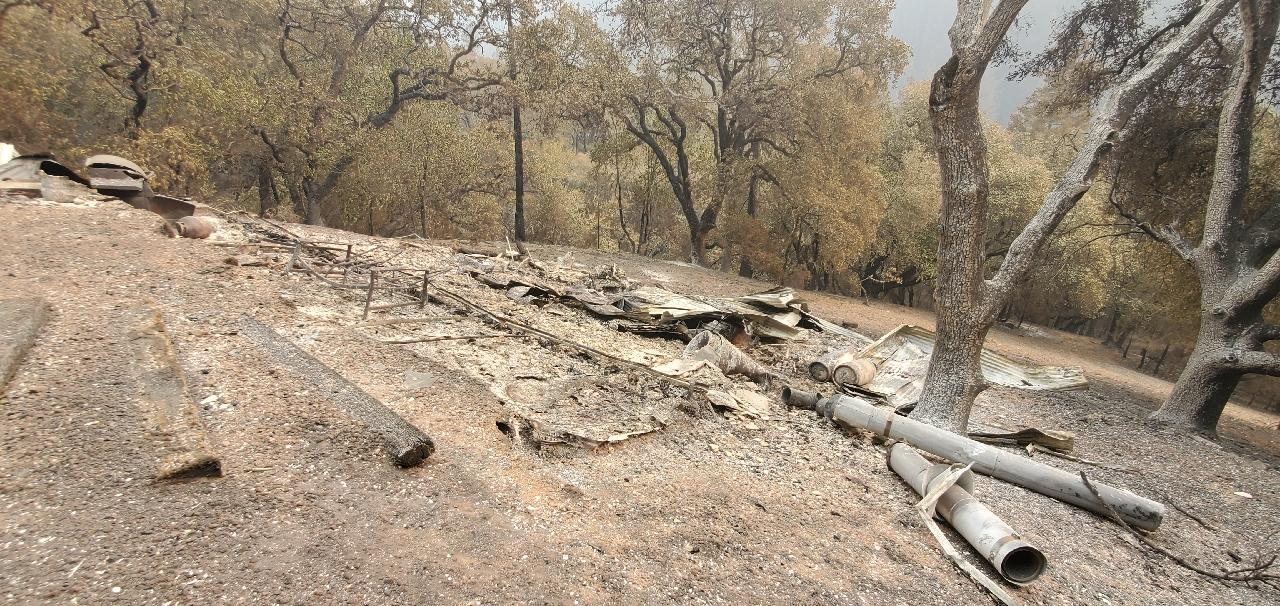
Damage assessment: destroyed